Ficksburg Commando

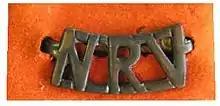
UDF era National Reserve of Volunteers shoulder tab

This commando was primarily used in this era for area force protection, border operations and stock theft control.